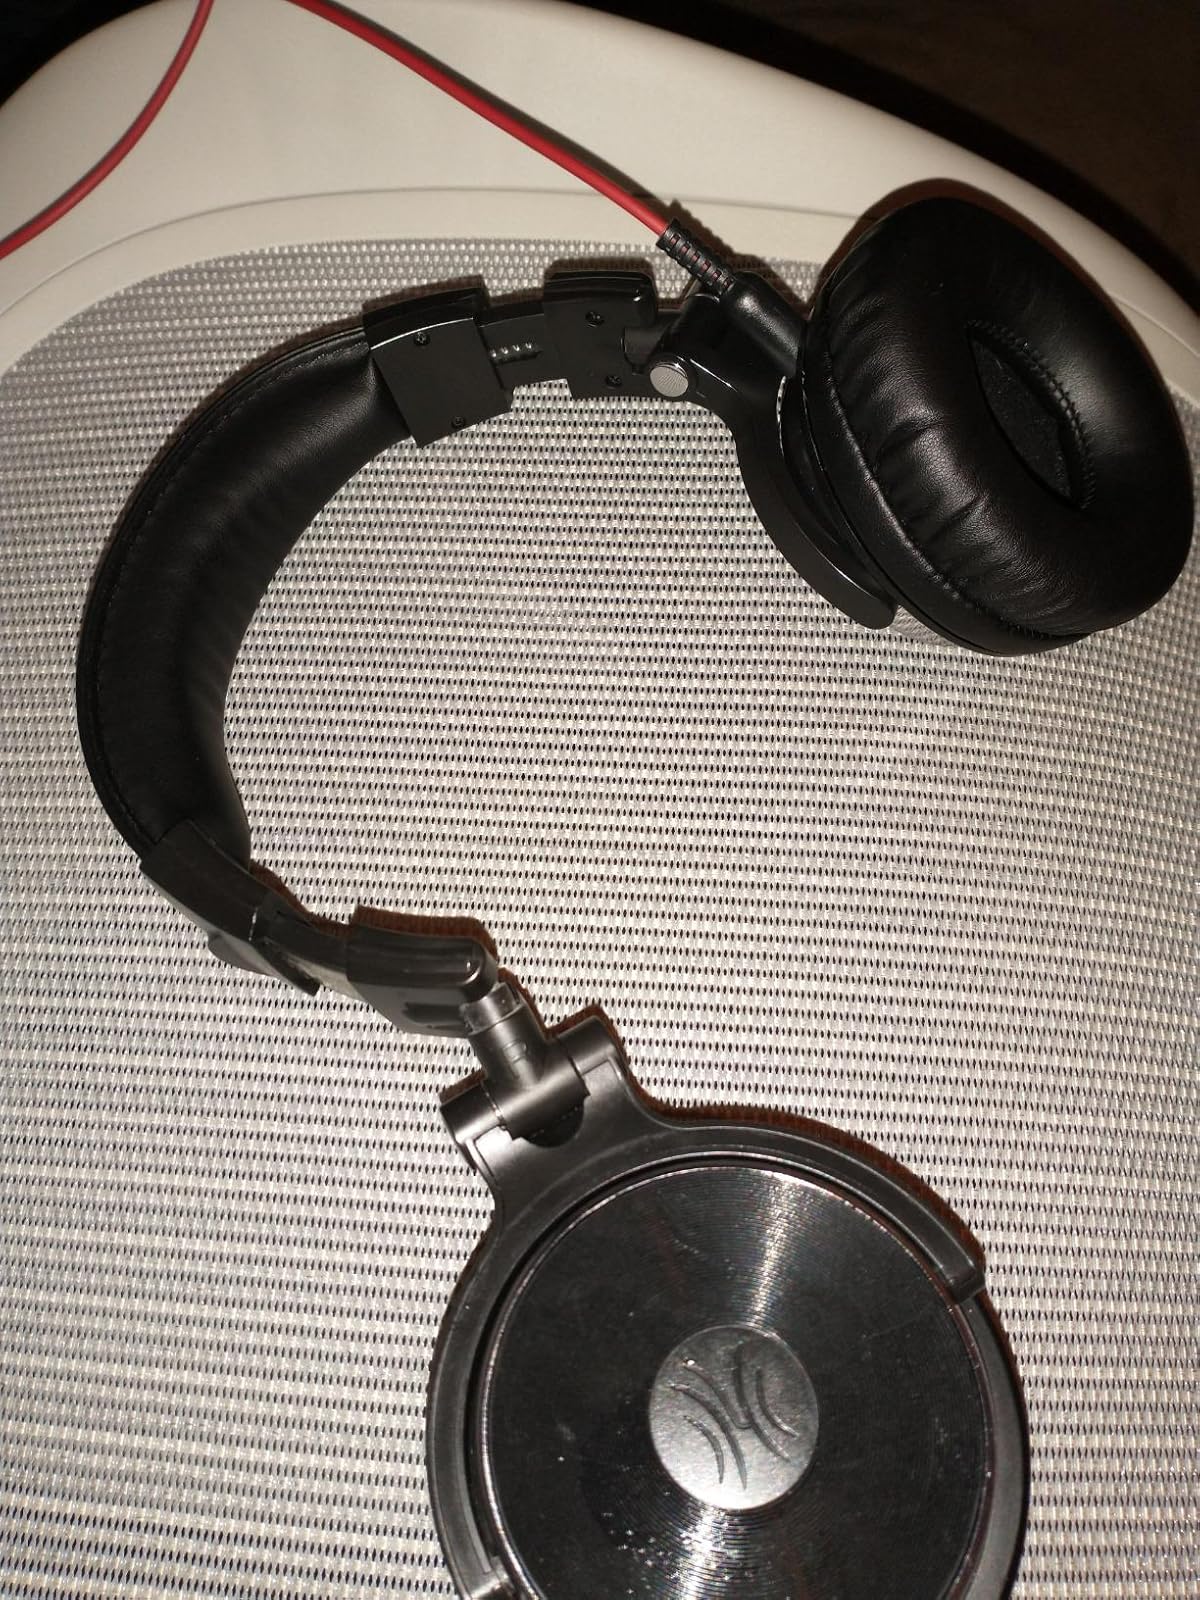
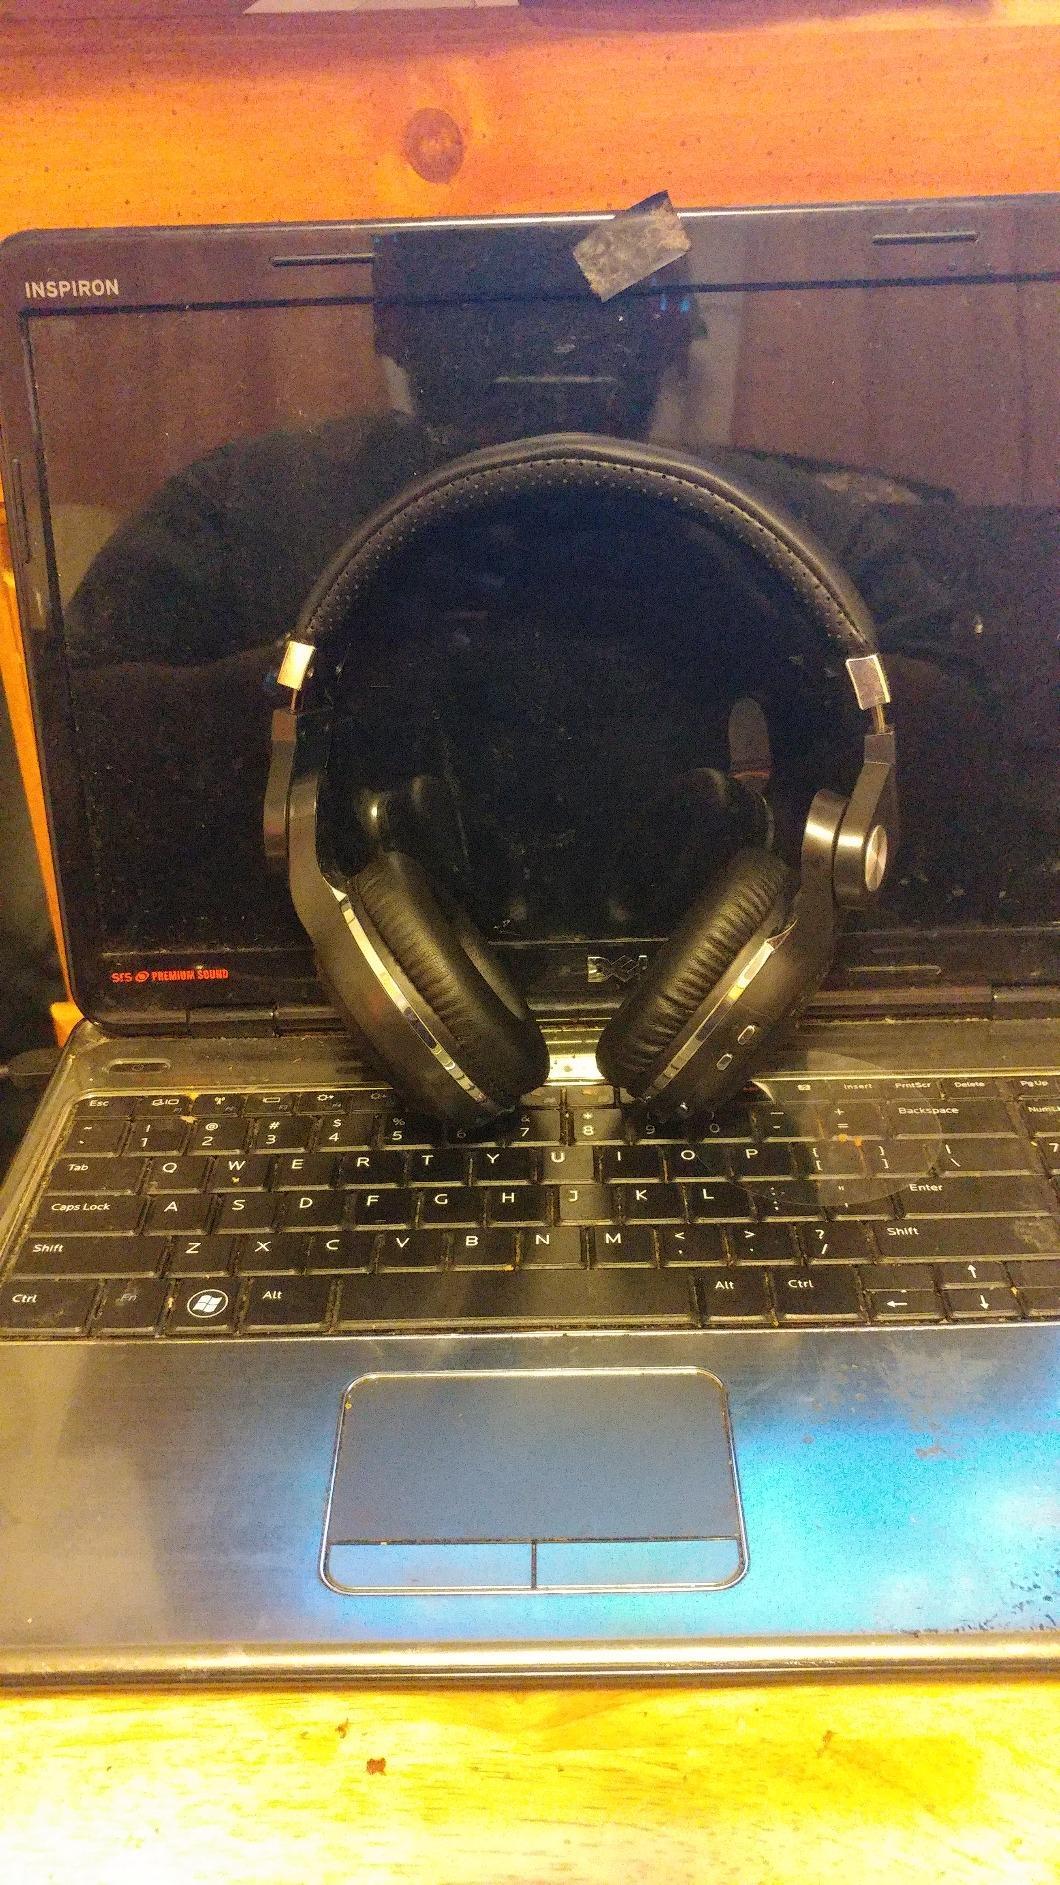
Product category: headphones
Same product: no